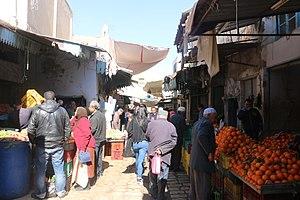
Le souk El Khodhra est l'un des souks de la médina de Sfax.
La médina de Sfax est une médina tunisienne qui constitue le cœur historique de la ville de Sfax.